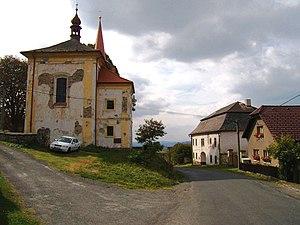
Čížkov est une commune du district de Plzeň-Sud, dans la région de Plzeň, en République tchèque. Sa population s'élevait à 654 habitants en 2019.